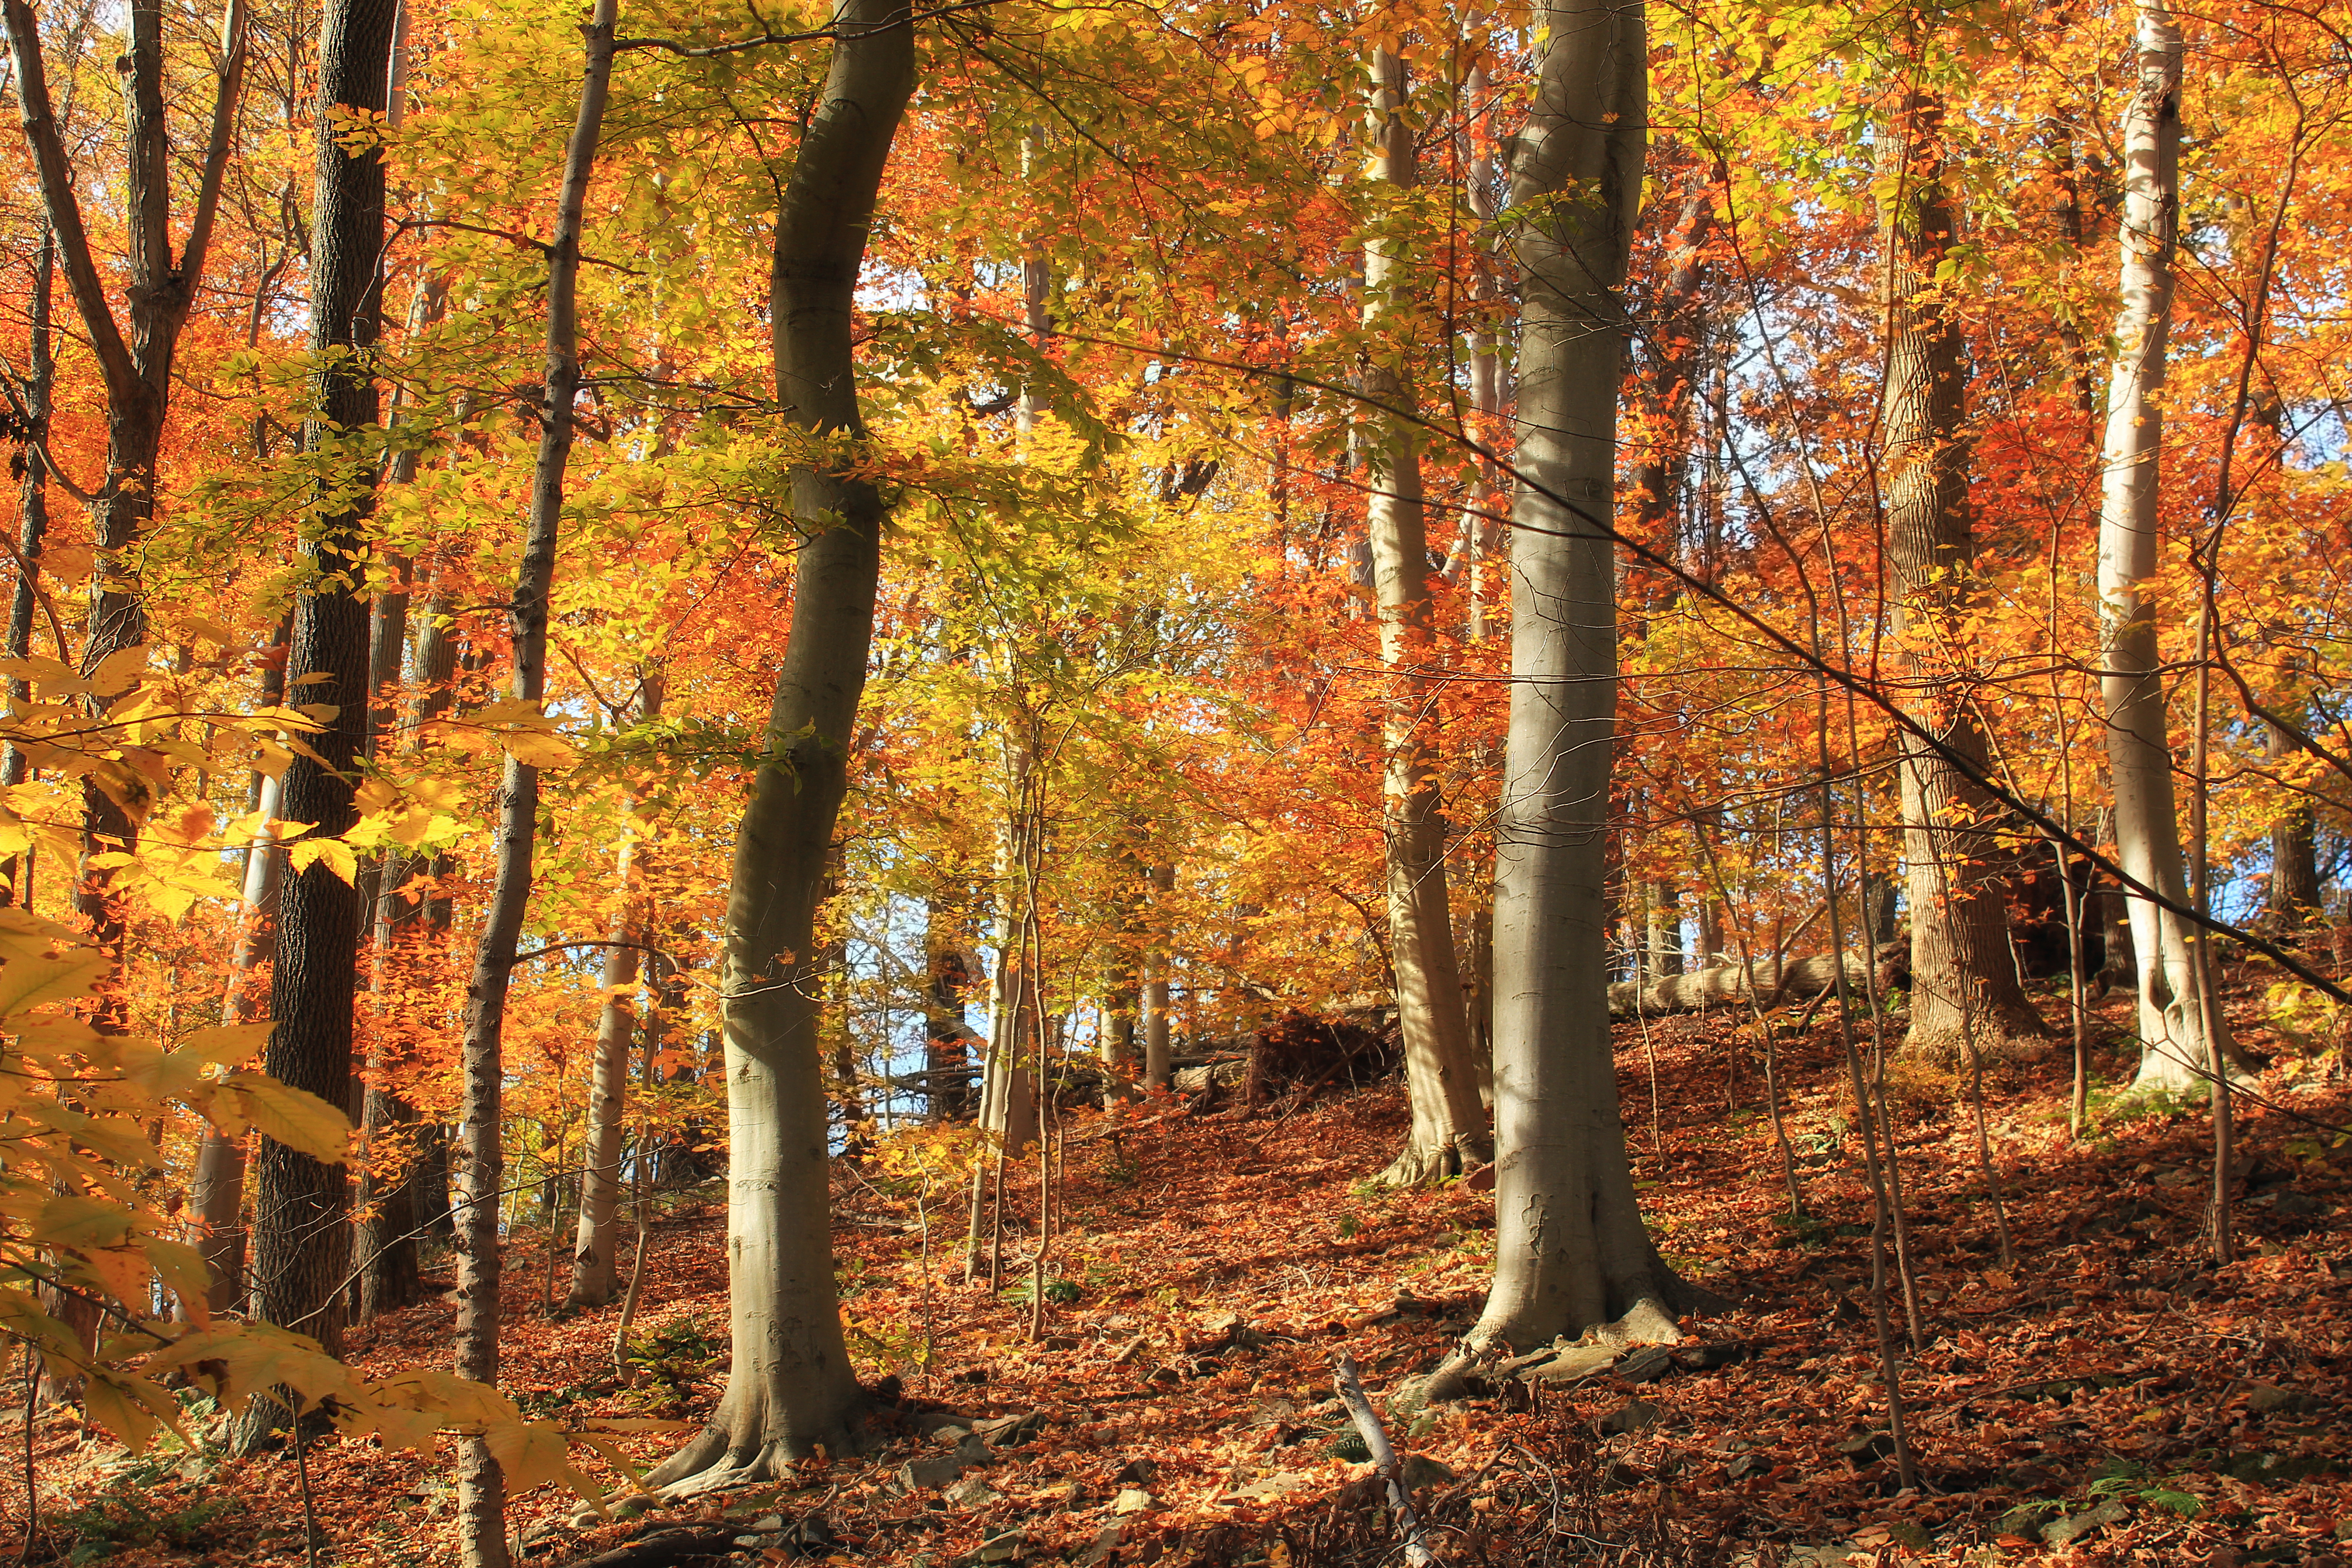
tree, nature, forest, branch, plant, sunlight, leaf, foliage, slope, autumn, season, trees, creativecommons, deciduous, understory, pennsylvania, americanbeeches, leaflitter, fagusgrandifolia, williampennstateforest, buckscounty, grove, woodland, habitat, ecosystem, biome, natural environment, woody plant, temperate broadleaf and mixed forest, temperate coniferous forest, land plant